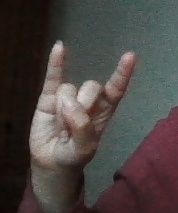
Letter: la